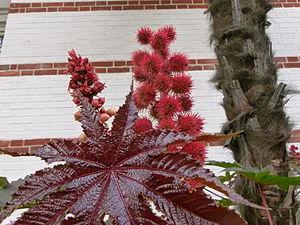
Ricin commun - Jardin Agronomique Tropical